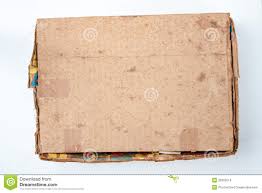
Label: cardboard